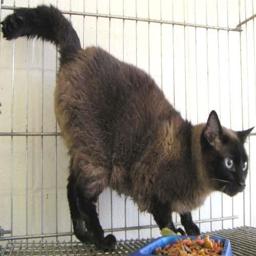
Animal: cats